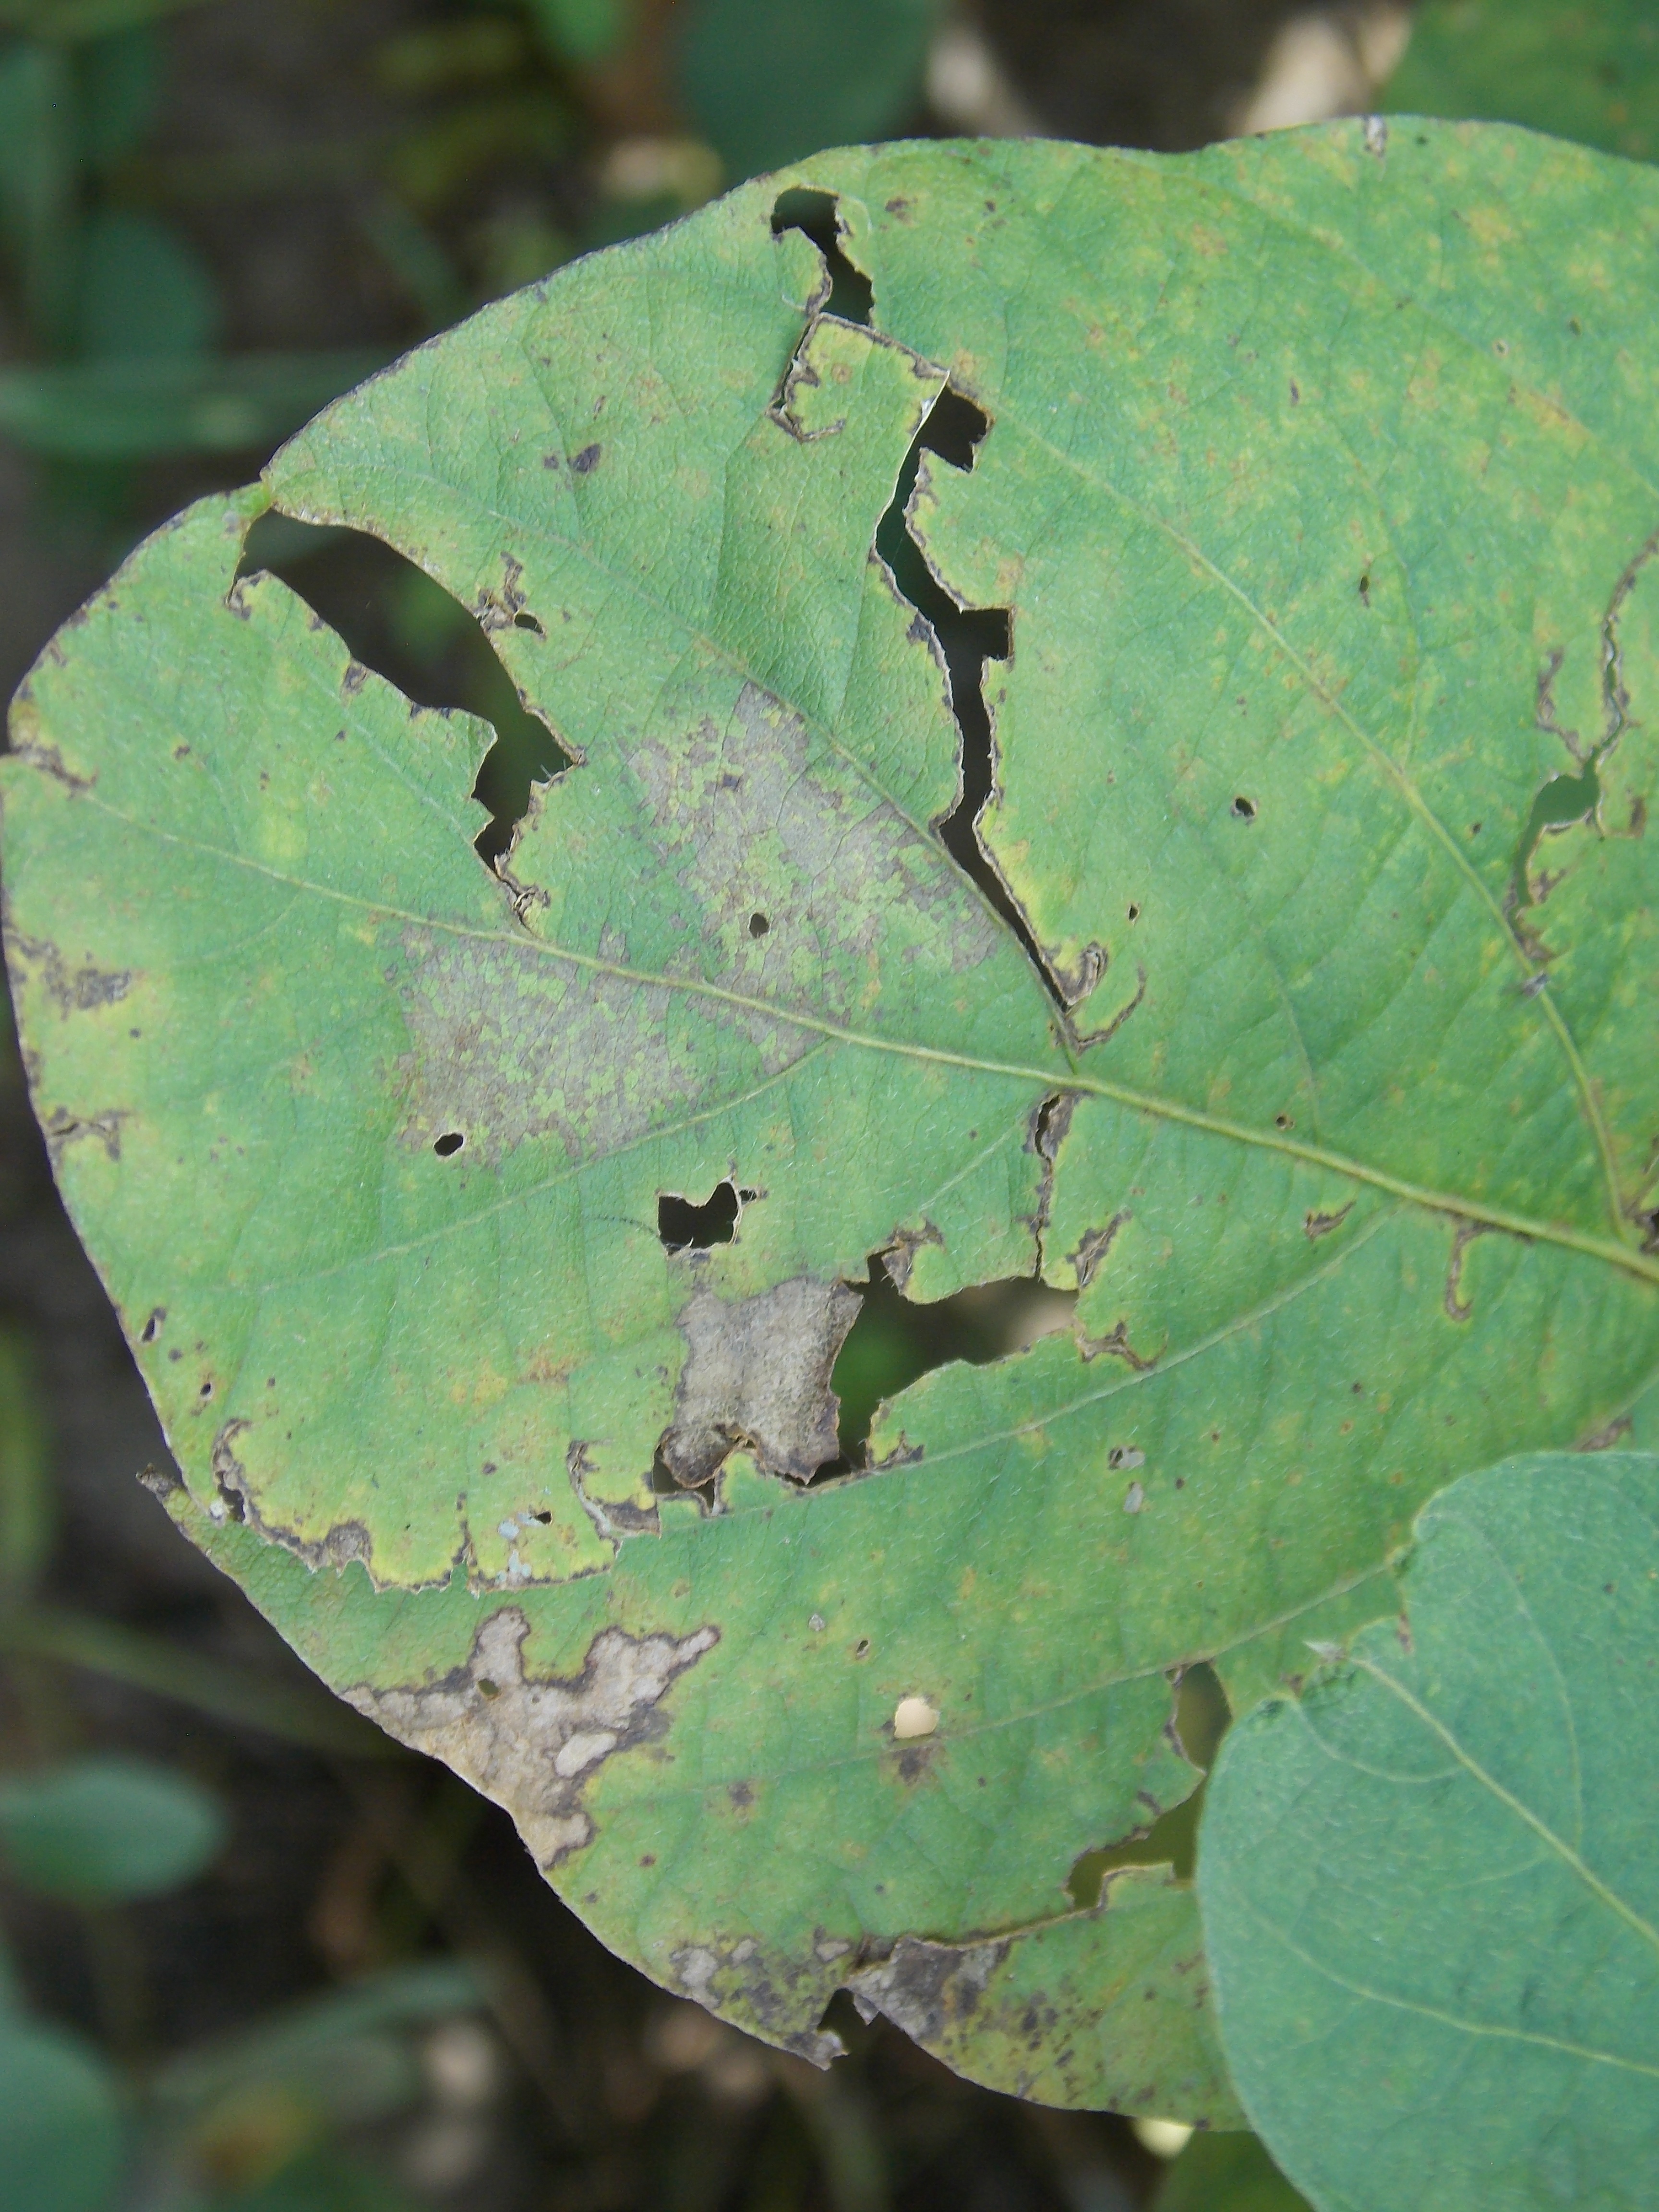
Label: Disease